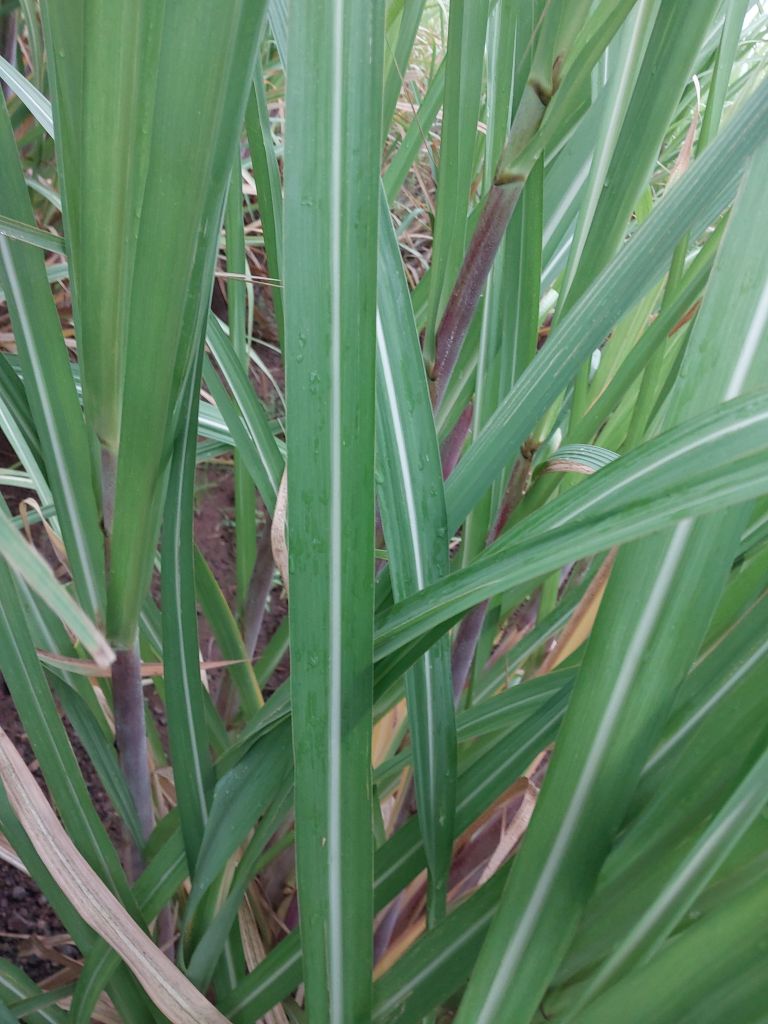
Label: Healthy